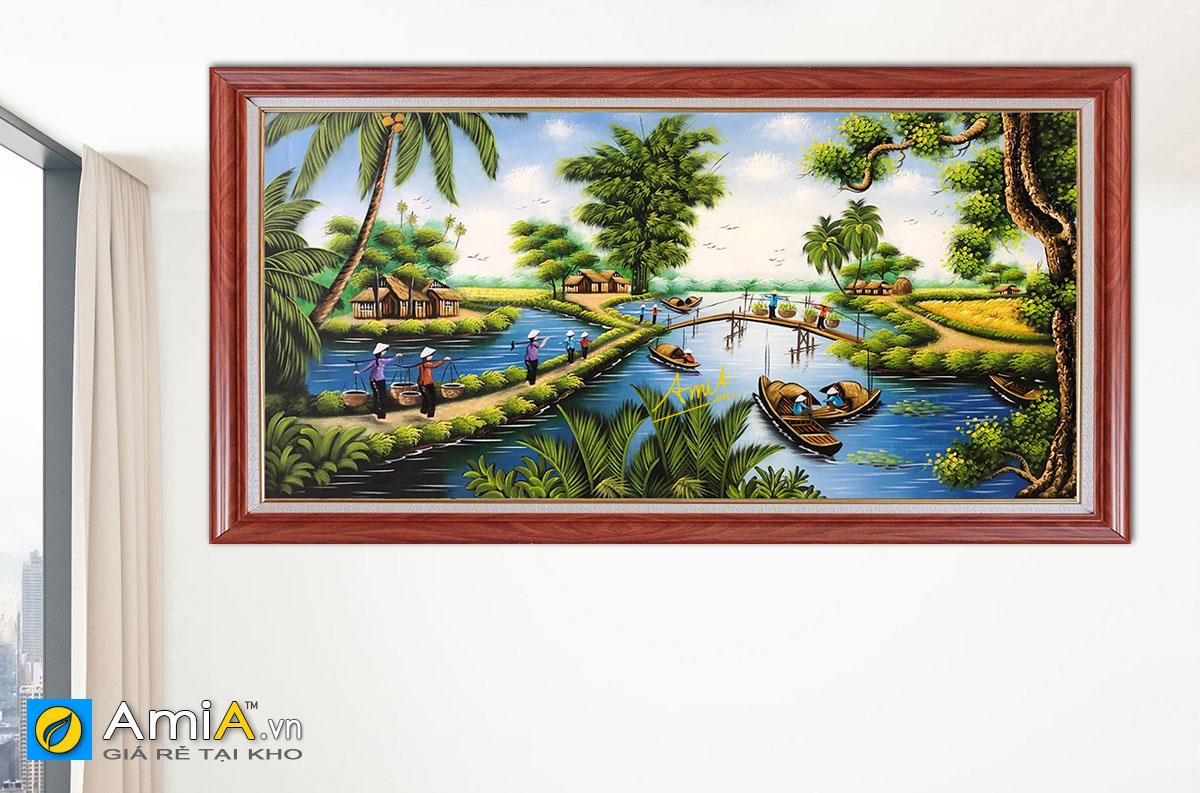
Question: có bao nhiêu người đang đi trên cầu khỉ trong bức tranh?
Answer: có hai người đang đi trên cầu khỉ trong bức tranh